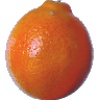
Label: tangelo